List of lakes of Italy

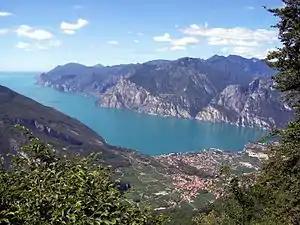
Lake Garda, the largest lake of Italy

The following is a list of lakes of Italy. The lakes of Italy can be distinguished, depending on their location within the national territory, between pre-alpine, north-western, Apennine, Sicilian and Sardinian, in addition to lagoons and coastal lakes. They are generally named after the surrounding towns and often their capacity has been increased with the construction of dams, in order to create large water reserves to be used for the production of electricity. There are more than 1000 lakes in Italy, the largest of which is Garda.